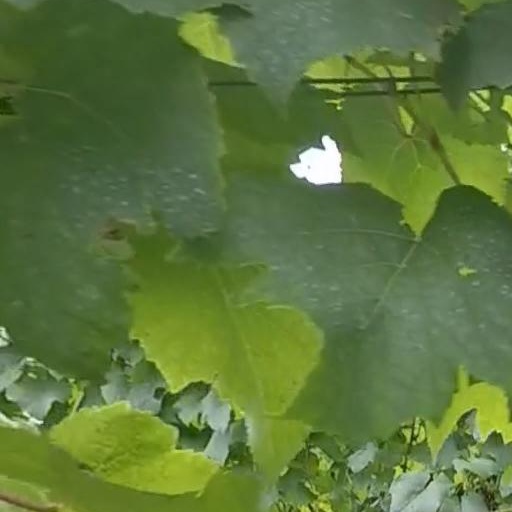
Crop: grape